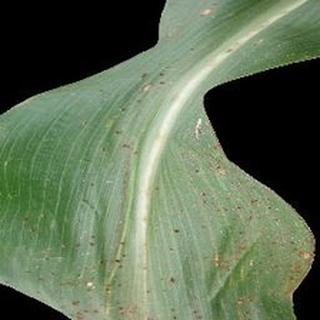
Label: corn_common_rust